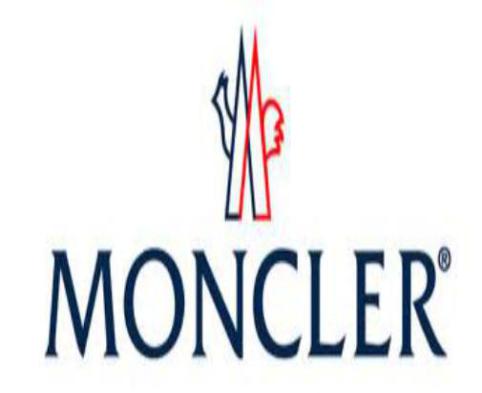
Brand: moncler-1
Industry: Clothes